Saint Peter

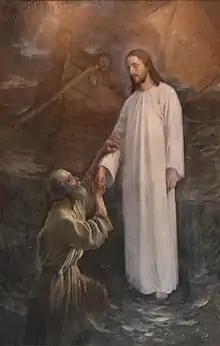
"Saint Peter sinking on water" by Eero Järnefelt (1892)

The Eastern Orthodox Church regards Apostle Peter, together with Apostle Paul, as "Preeminent Apostles". Another title used for Peter is "Coryphaeus", which could be translated as "Choir-director", or lead singer. The church recognises Apostle Peter's leadership role in the early church, especially in the very early days at Jerusalem, but does not consider him to have had any "princely" role over his fellow Apostles.